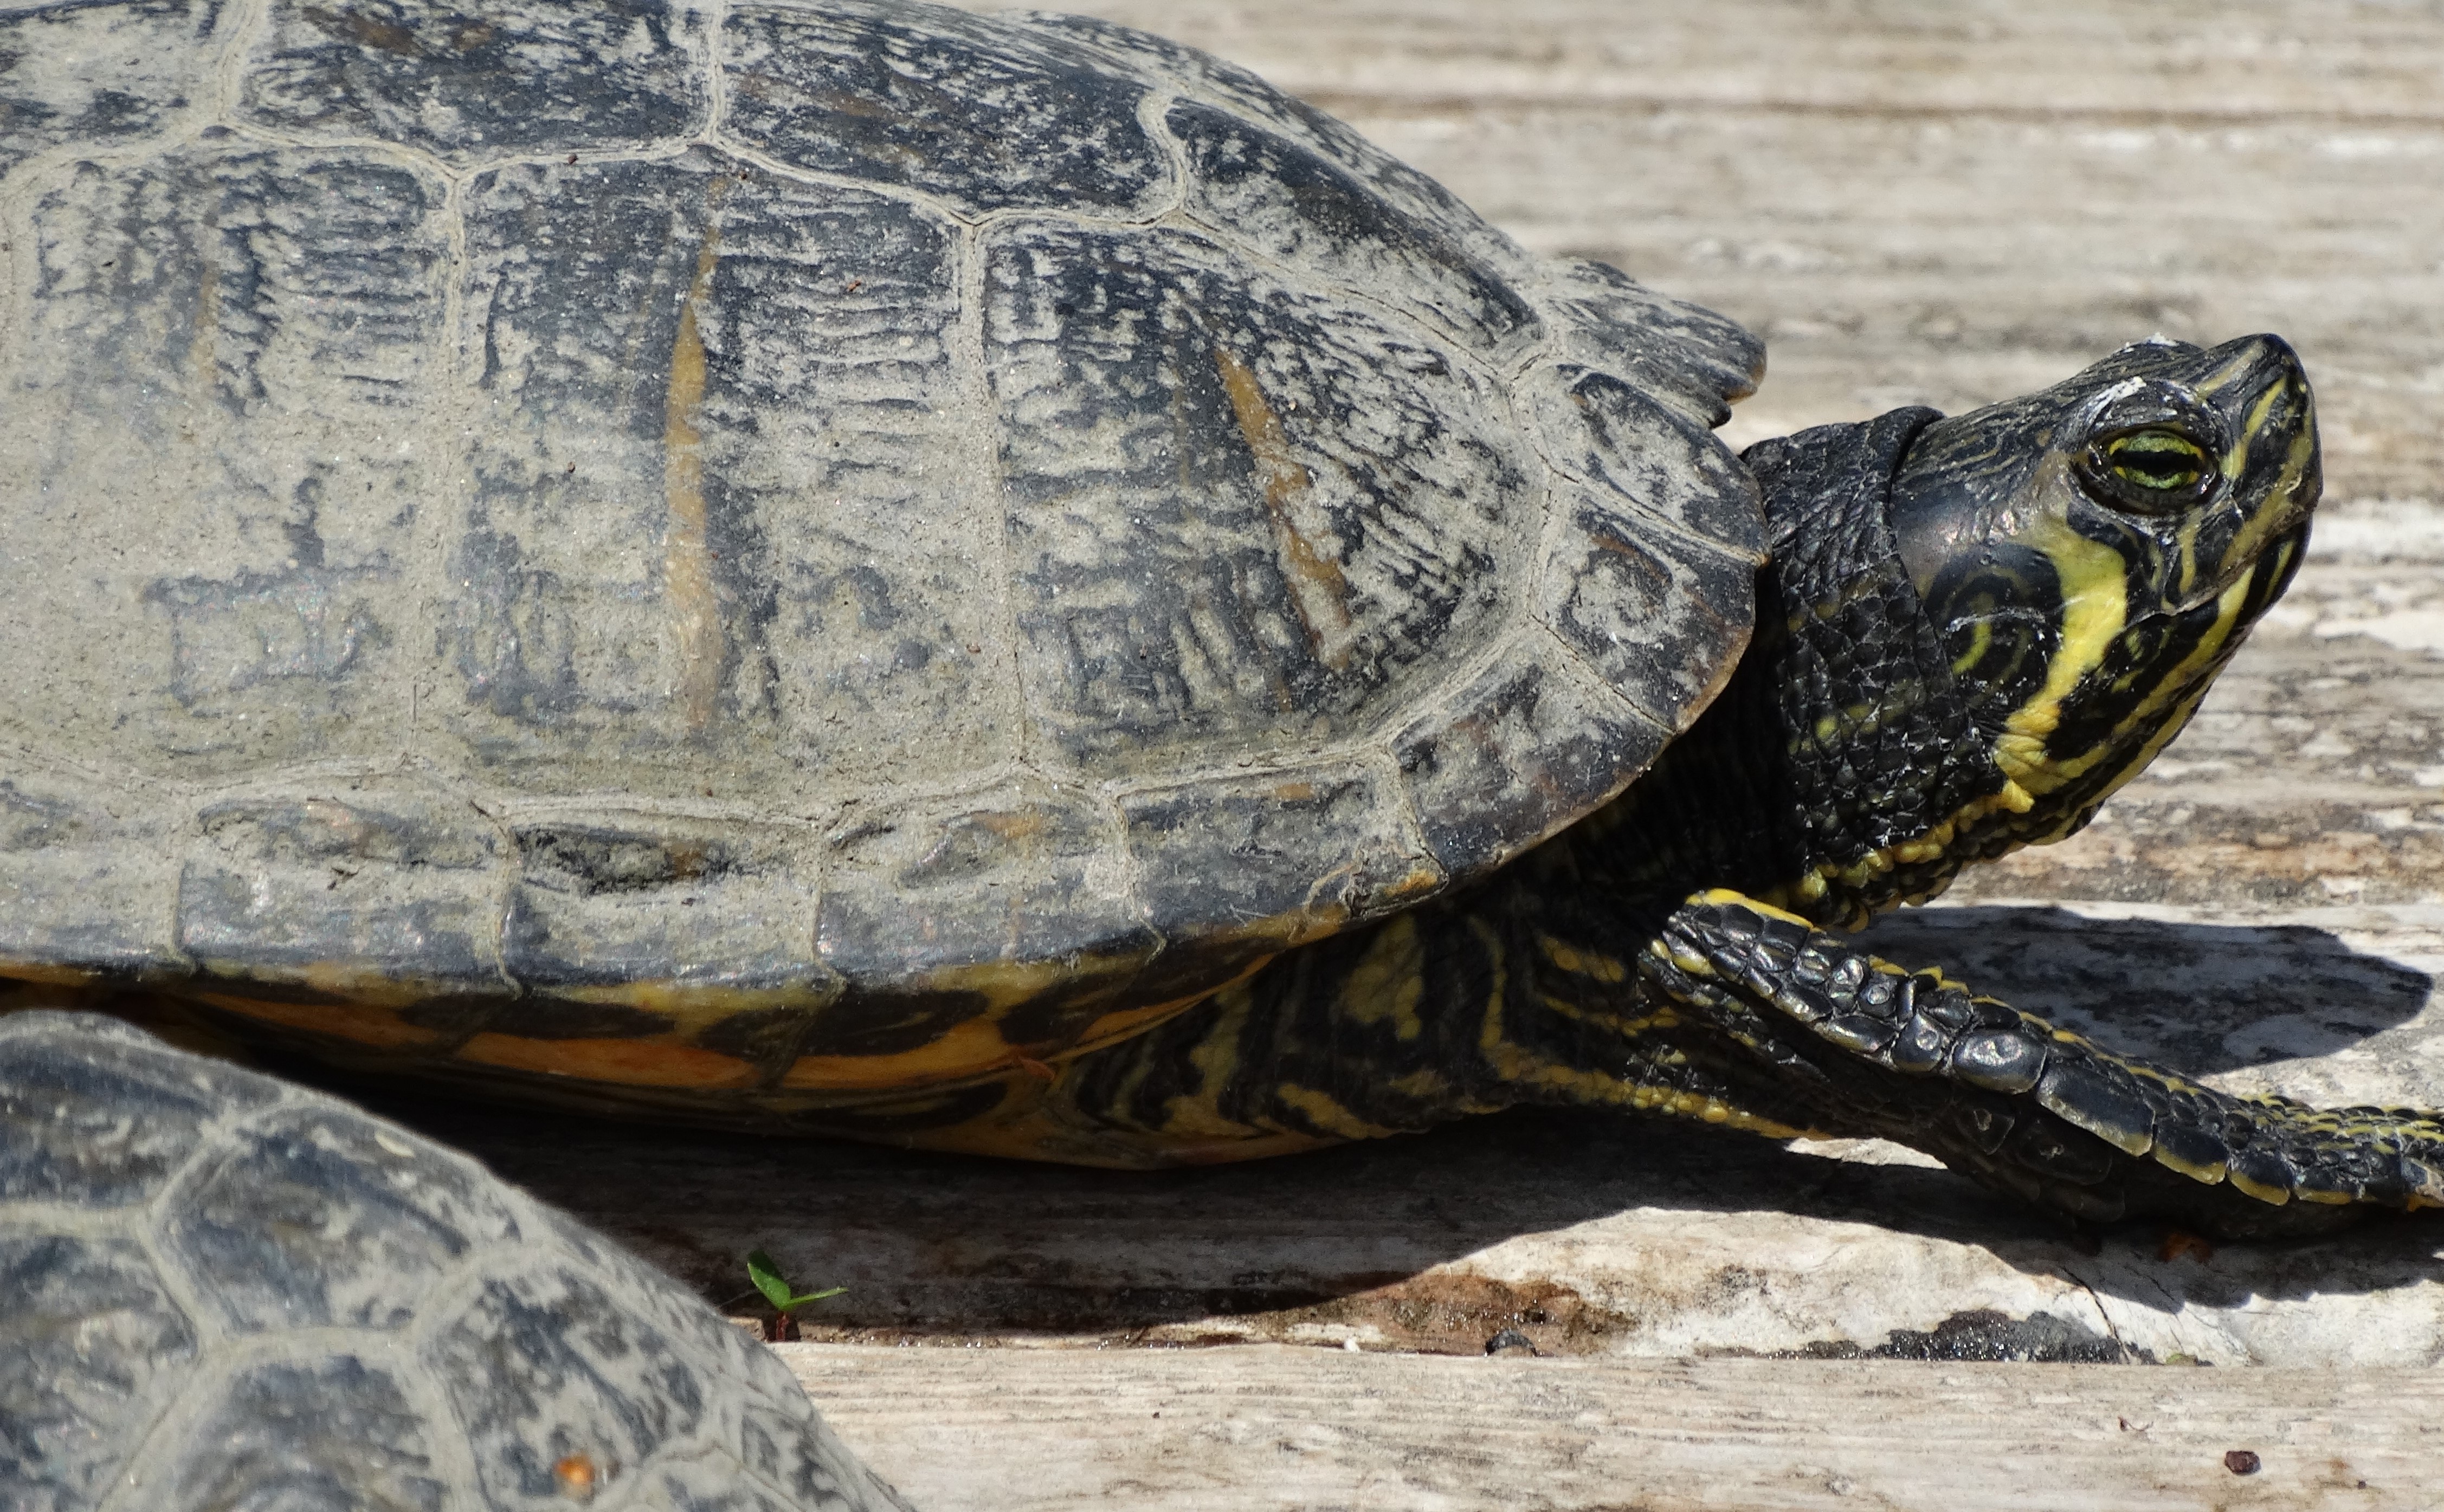
wood, wildlife, turtle, sea turtle, reptile, fauna, tortoise, shield, vertebrate, expensive, box turtle, loggerhead, common snapping turtle, emydidae